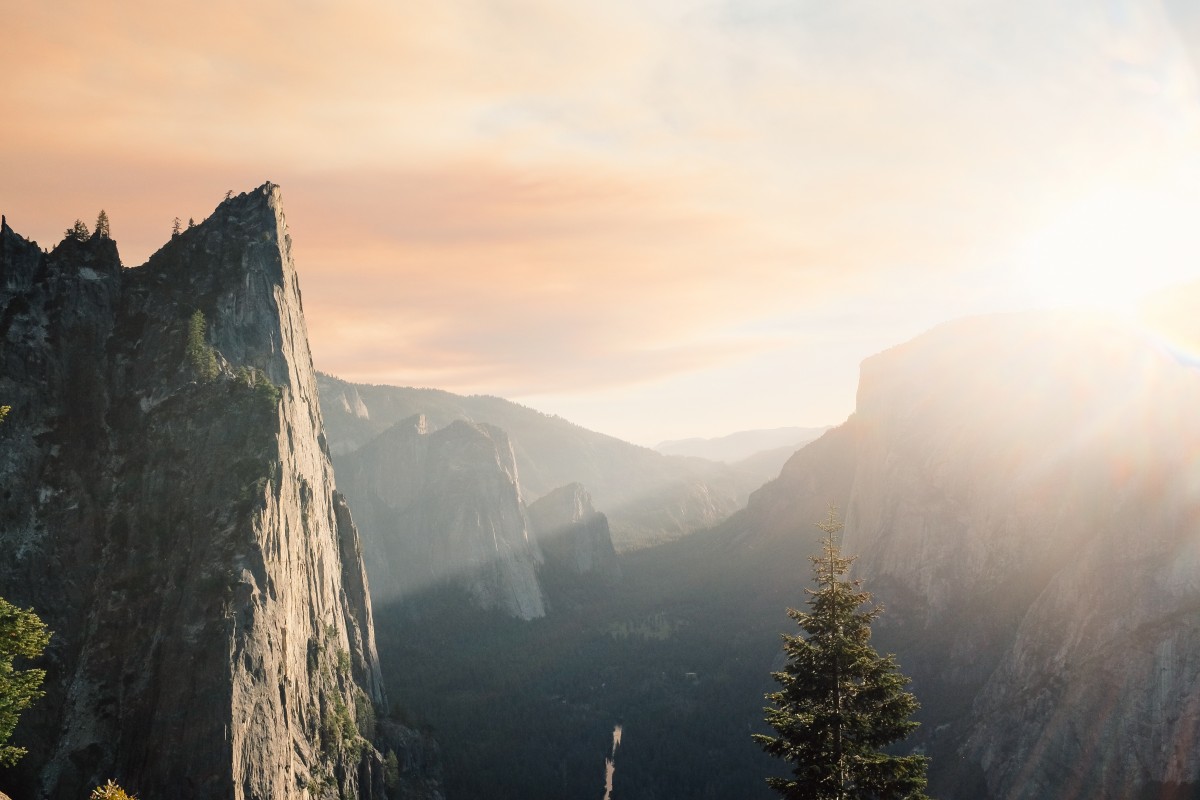
Tags: nature, cloud, sunrise, sunset, mist, sunlight, morning, mountain range, yosemite, summit, alps, landform, geographical feature